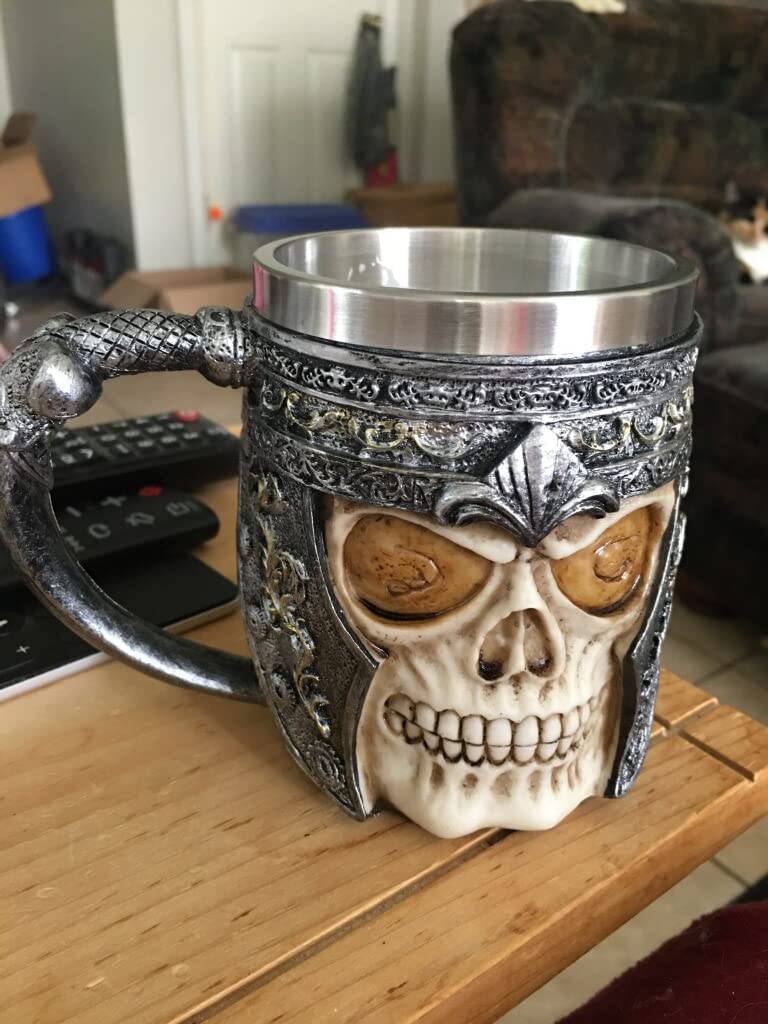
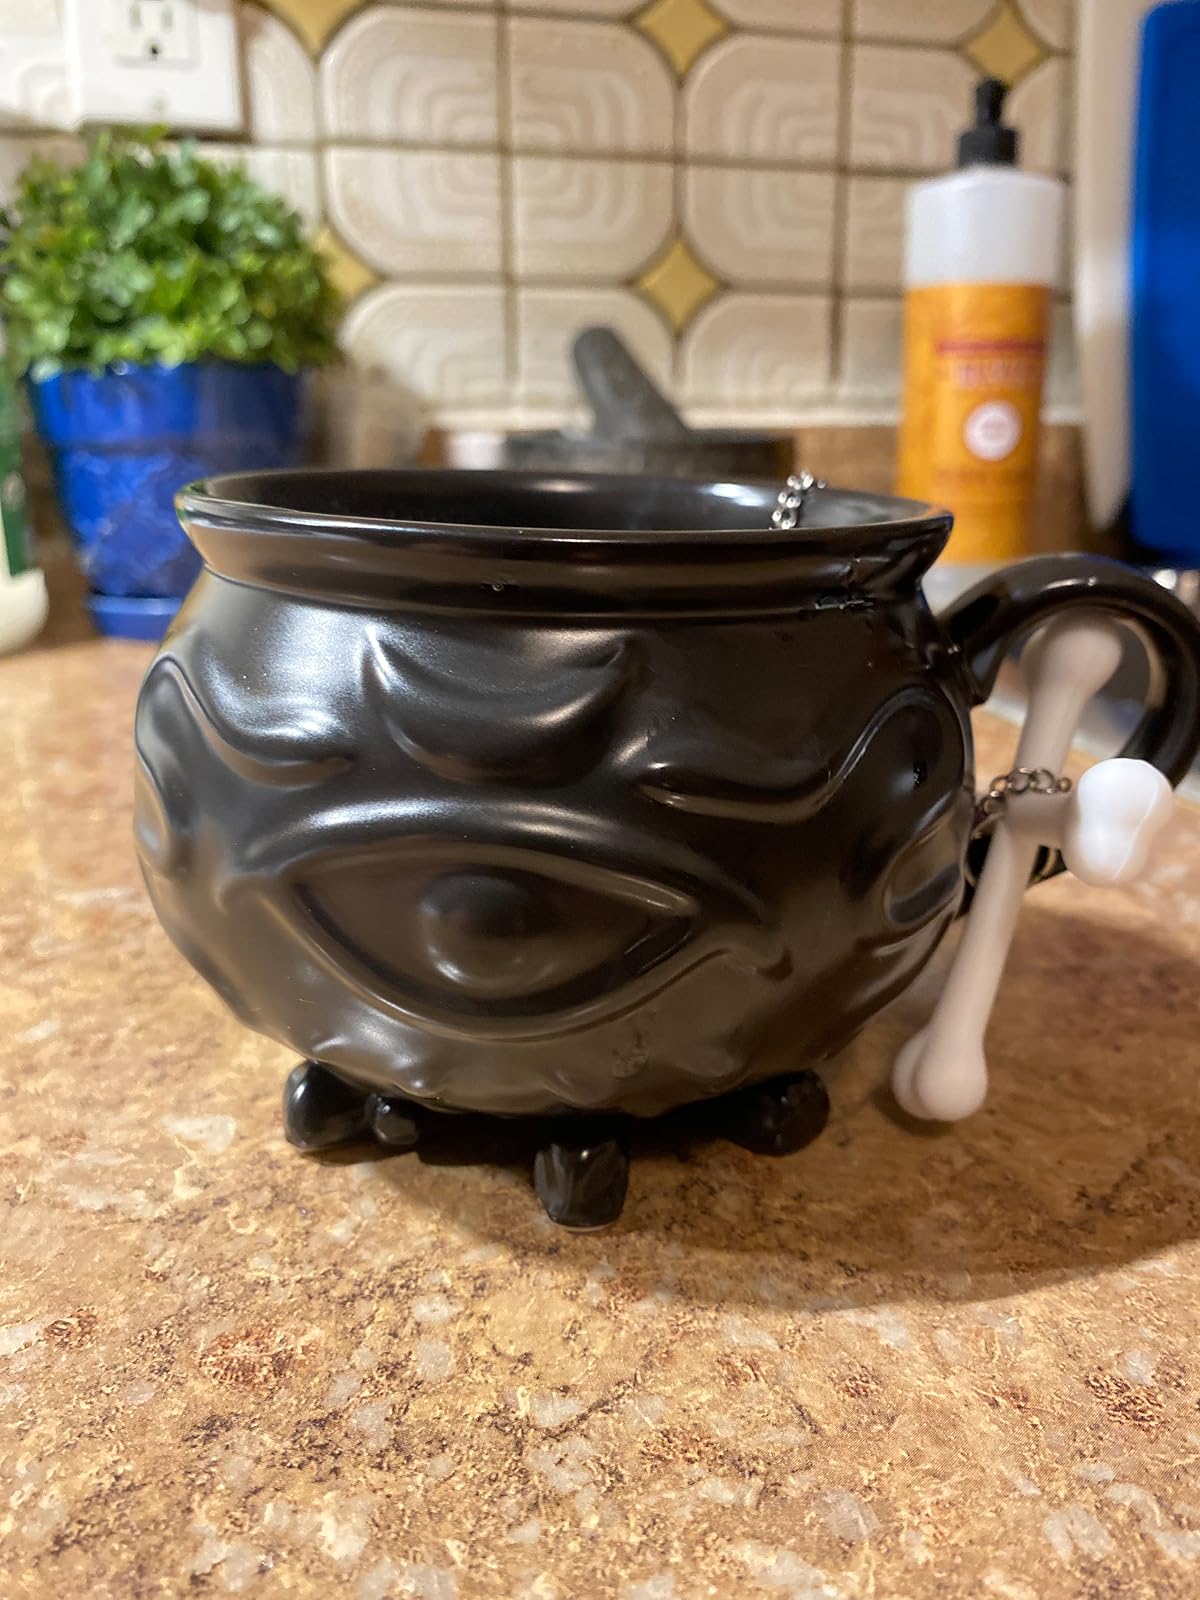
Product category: items_mug
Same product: no